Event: Nepal Earthquake
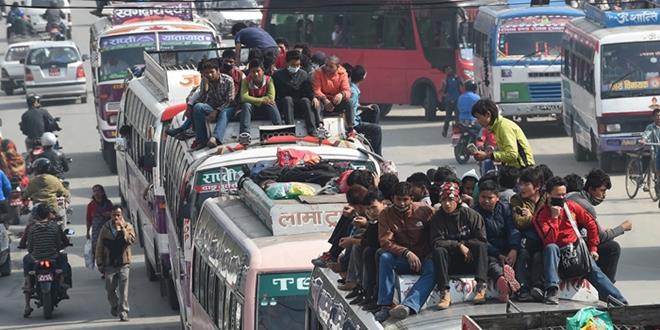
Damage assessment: no_damage